SummerSlam (1995)

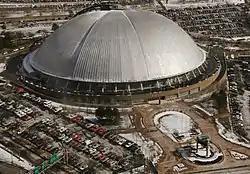
The event was held at the Pittsburgh Civic Arena in Pittsburgh, Pennsylvania.

SummerSlam is an annual pay-per-view (PPV) produced every August by the World Wrestling Federation (WWF, now WWE) since 1988. Dubbed "The Biggest Party of the Summer", it is one of the promotion's original four pay-per-views, along with WrestleMania, Royal Rumble, and Survivor Series, and was considered one of the "Big Five" PPVs, along with King of the Ring. It has since become considered WWF's second biggest event of the year behind WrestleMania. The 1995 event was the eighth event in the SummerSlam chronology, and the first to take place on a Sunday as the previous seven events aired on a Monday. It was scheduled to be held on August 27, 1995, at the Pittsburgh Civic Arena in Pittsburgh, Pennsylvania.